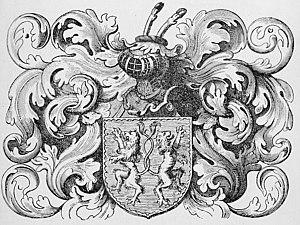
Sont mentionnés ci-après les Lignagers de Bruxelles sous l'Ancien Régime, ou en d'autres termes des personnes qui exercèrent des fonctions réservées aux Lignagers ou qui firent reconnaître officiellement leur qualité lignagère, ainsi que, pour l'époque contemporaine, leurs descendants tels que répertoriés dans les Filiations lignagères contemporaines collationnées et éditées par l'Association Royale des Descendants des Lignages de Bruxelles.